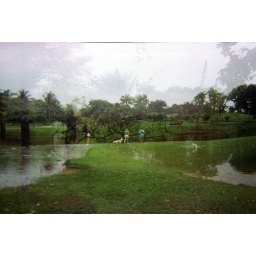
the couple was walking on the grass, the dog on the leash was in the water. quite kickass!